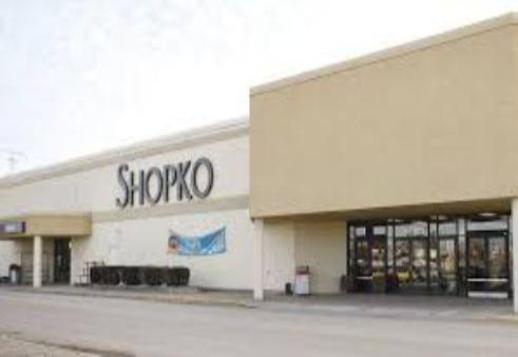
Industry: Others